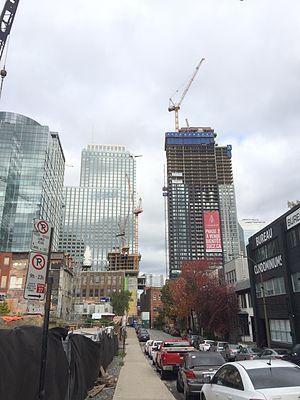
Montréal /ˈmɔ̃ˌʁeal/ est la plus importante ville du Québec et la deuxième ville la plus peuplée du Canada, après Toronto et avant Vancouver. Elle se situe principalement sur l’île fluviale de Montréal, sur le fleuve Saint-Laurent dans le Sud du Québec, dont elle est la métropole.